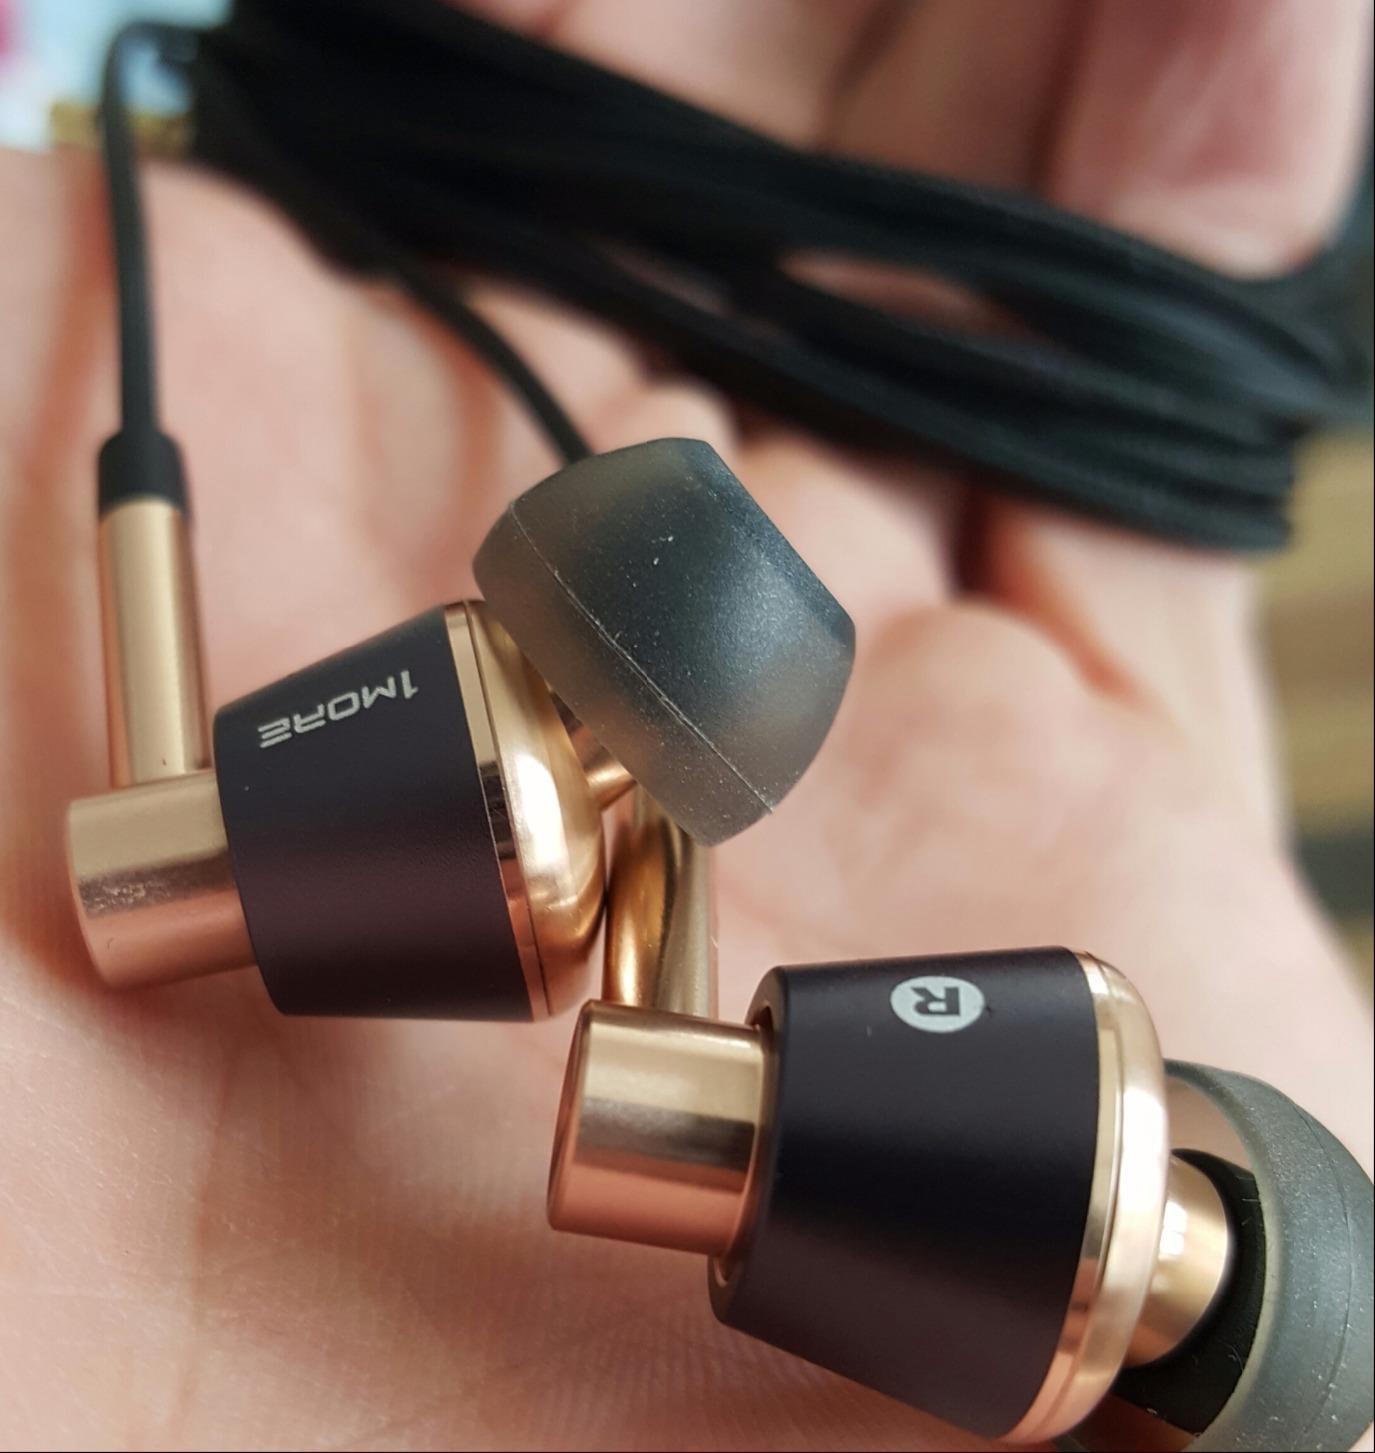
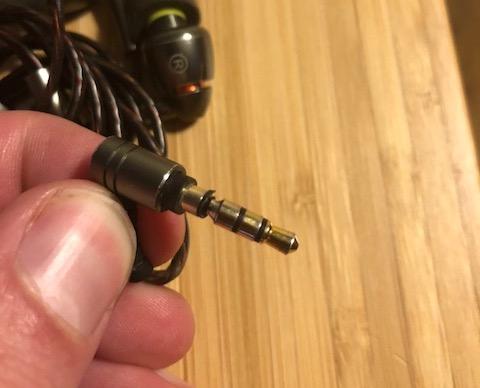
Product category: headphones
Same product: no